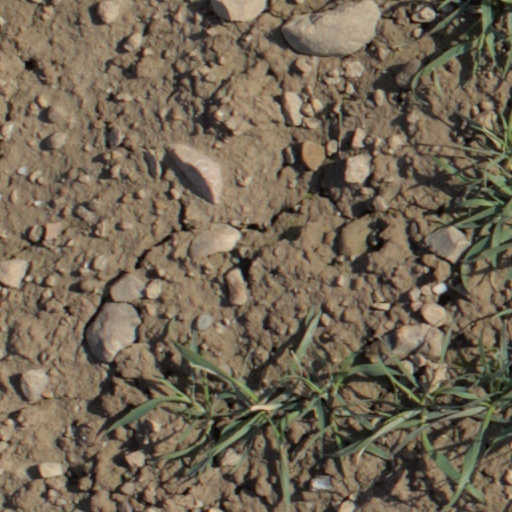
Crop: wheat